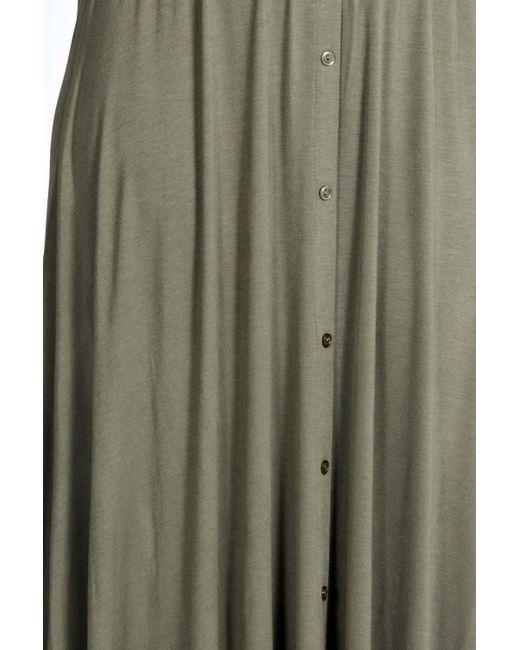
Damen Longform Viskoserock mit Knöpfen grün